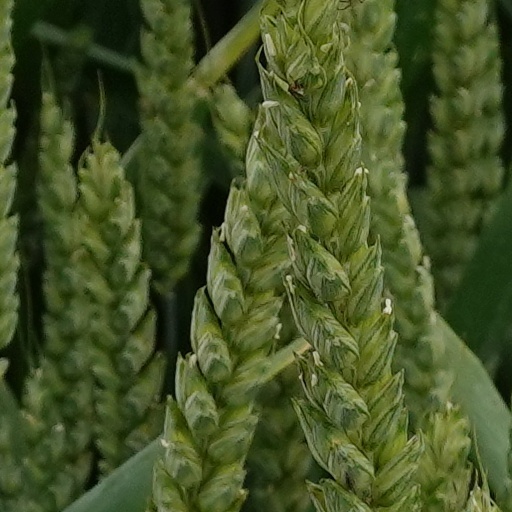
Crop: wheat